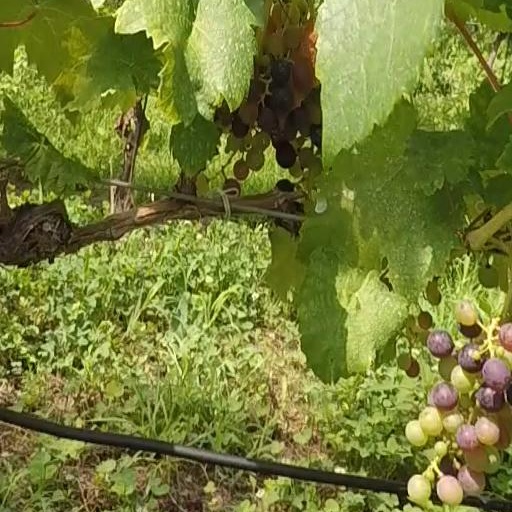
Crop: grape